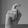
ASL letter: X